Varosi

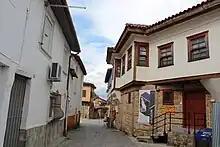
Street in Varosi

Varosi is an old neighbourhood of Edessa, in Central Macedonia, Greece.